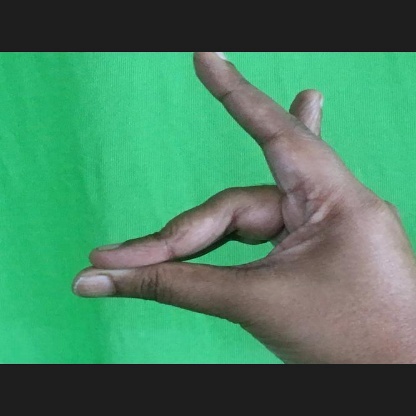
Mudra: Simhamukham